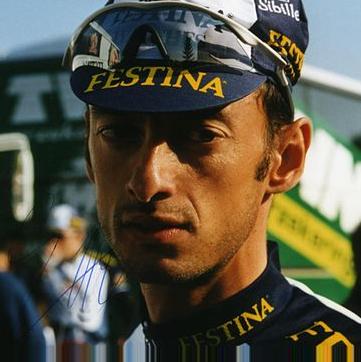
Age: 25